Gongshi

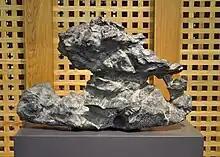
Lingbi stone from Anhui. Ming Dynasty, 15th century

Scholar's stones are generally karstic limestone. Limestone is water-soluble under some conditions. Dissolution pitting dissolves hollows in the limestone. On a larger scale, this causes speleogenesis (when caves dissolve in limestone bedrock). On a still larger scale, the dissolved caves collapse, gradually creating karst topography, such as the famous landscapes of Guilin in the South China Karst.